Léon Deschamps

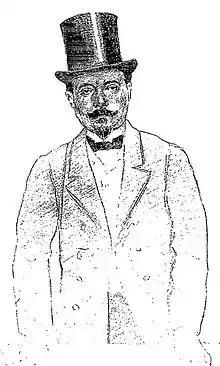
Léon Deschamps Portrait by Frédéric-Auguste Cazals.

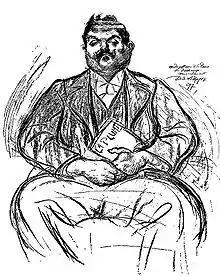
Léon Deschamps Portrait by David Ossipovitch Widhopff.

Léon Deschamps (1864 – 28 December 1899) was a French novelist and poet, most notable as the founder of the "La Plume" literary review.